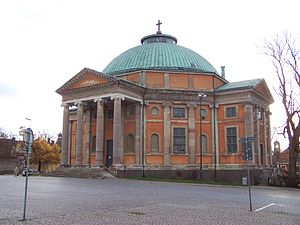
Nicodemus Tessin den yngre
Trefaldighedskirken i Karlskrona/Karlskrone
Nicodemus Tessin d.y. var en svensk arkitekt kendt for Stockholm og Gottorp Slot i Slesvig by. Han blev adlet: greve. Nicodemus Tessin d.y. var en af barokkens store arkitekter i Sverige.